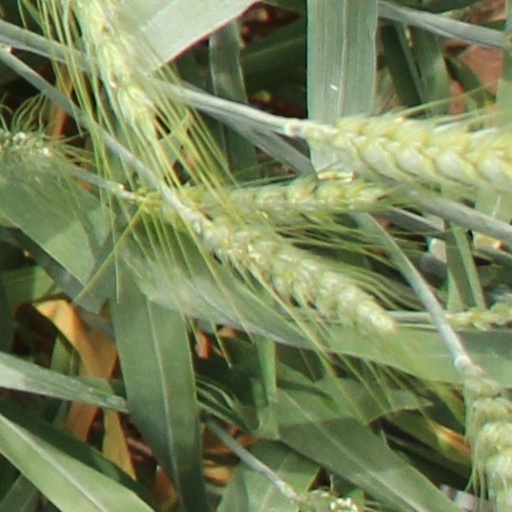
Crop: wheat